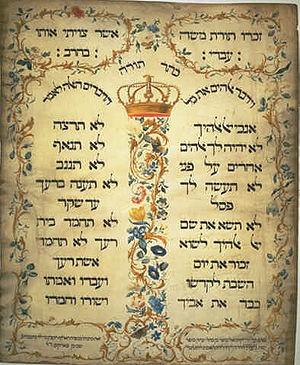
Le Décalogue — les Dix Paroles pour le judaïsme, traduit par les Dix Commandements pour le christianisme — est un court ensemble écrit d'instructions morales et religieuses reçues, selon les traditions bibliques, de Dieu par Moïse au mont Sinaï.
Le dimanche est, en France, le septième et dernier jour de la semaine civile. La norme internationale ISO 8601 considère que le dimanche clôt la semaine et le code avec le chiffre 7.